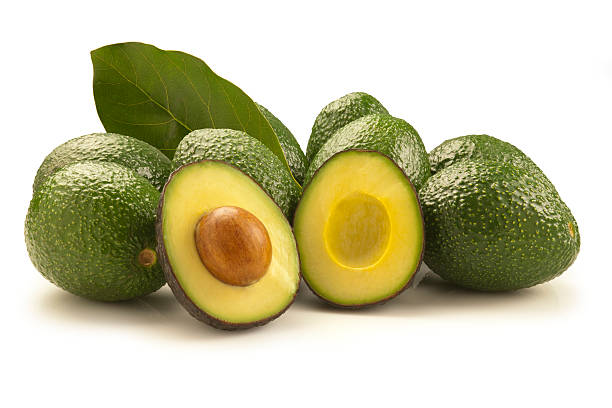
Label: Avocado